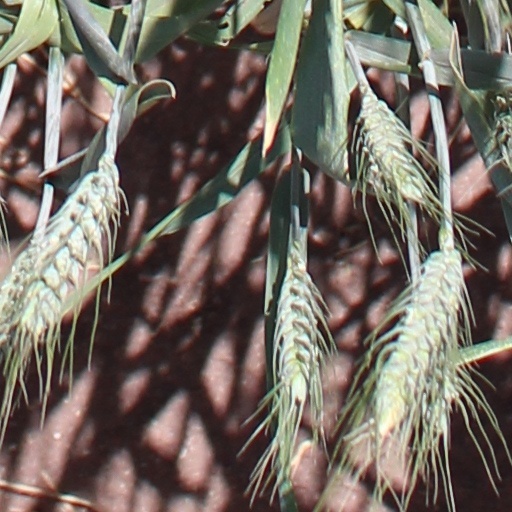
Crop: wheat